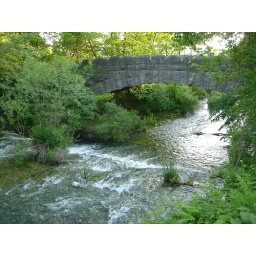
An old stone bridge over the Niagara River. Niagara Falls, New York